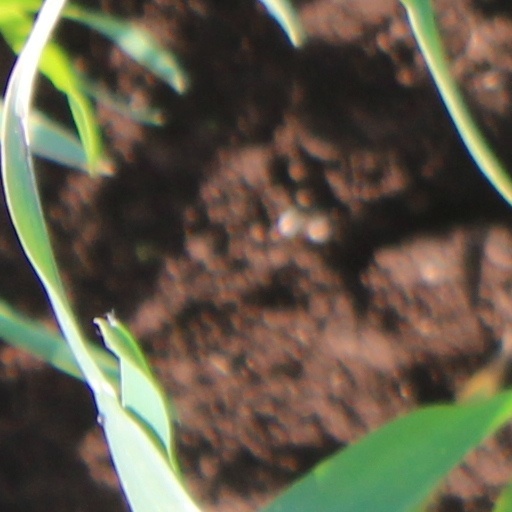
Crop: wheat